Isak Andic

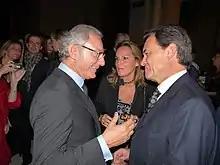
Andic (left) with Artur Mas in 2010

Andic was divorced from Neus Raig Tarragó with whom he had three children: (born 1981) who was named his successor in 2012; Judith Andic (born 1984), who also works for Mango; and Sarah Andic (born 1997). Also, he had a relationship with the Catalan stylist Zenaida Bufill Comadrán. Andic lived in Barcelona.